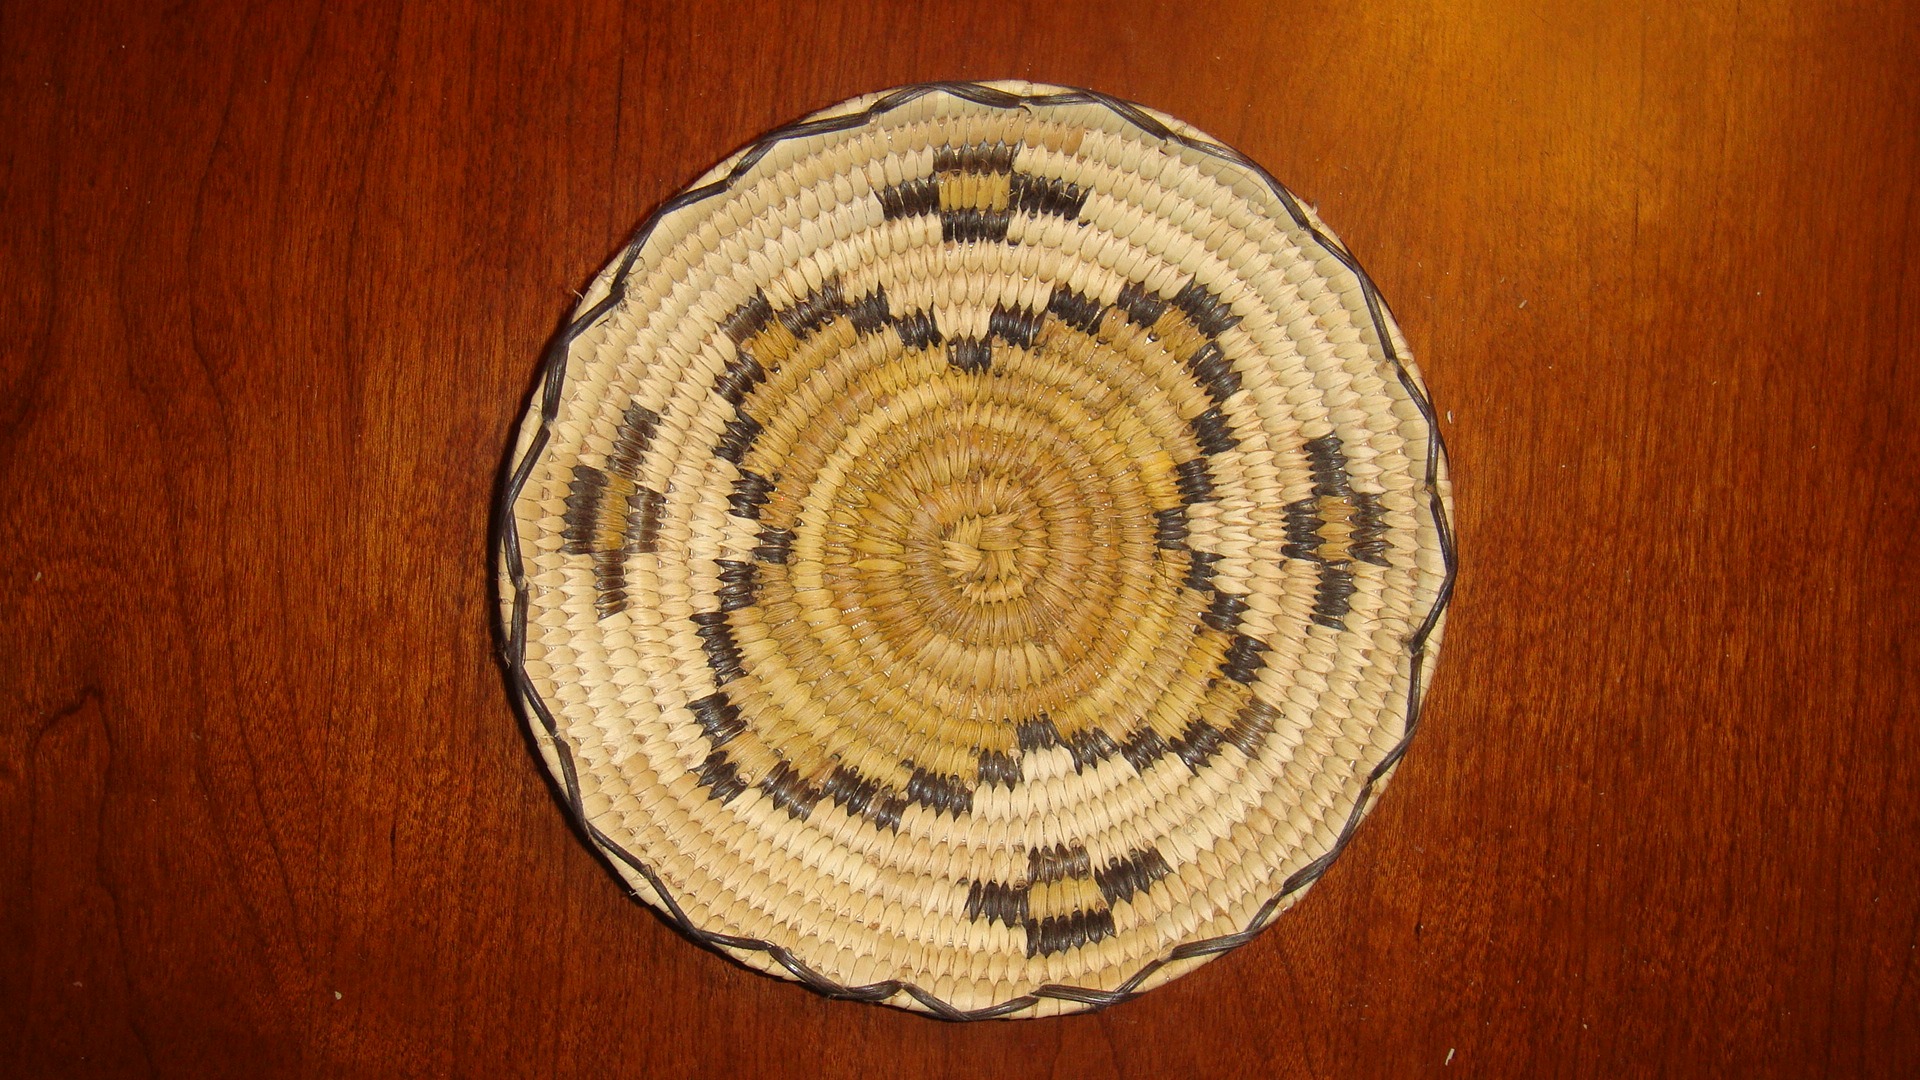
wood, flower, pattern, clothing, basket, circle, crochet, textile, art, design, carving, indian, papago, flooring, indian basket, woven tan